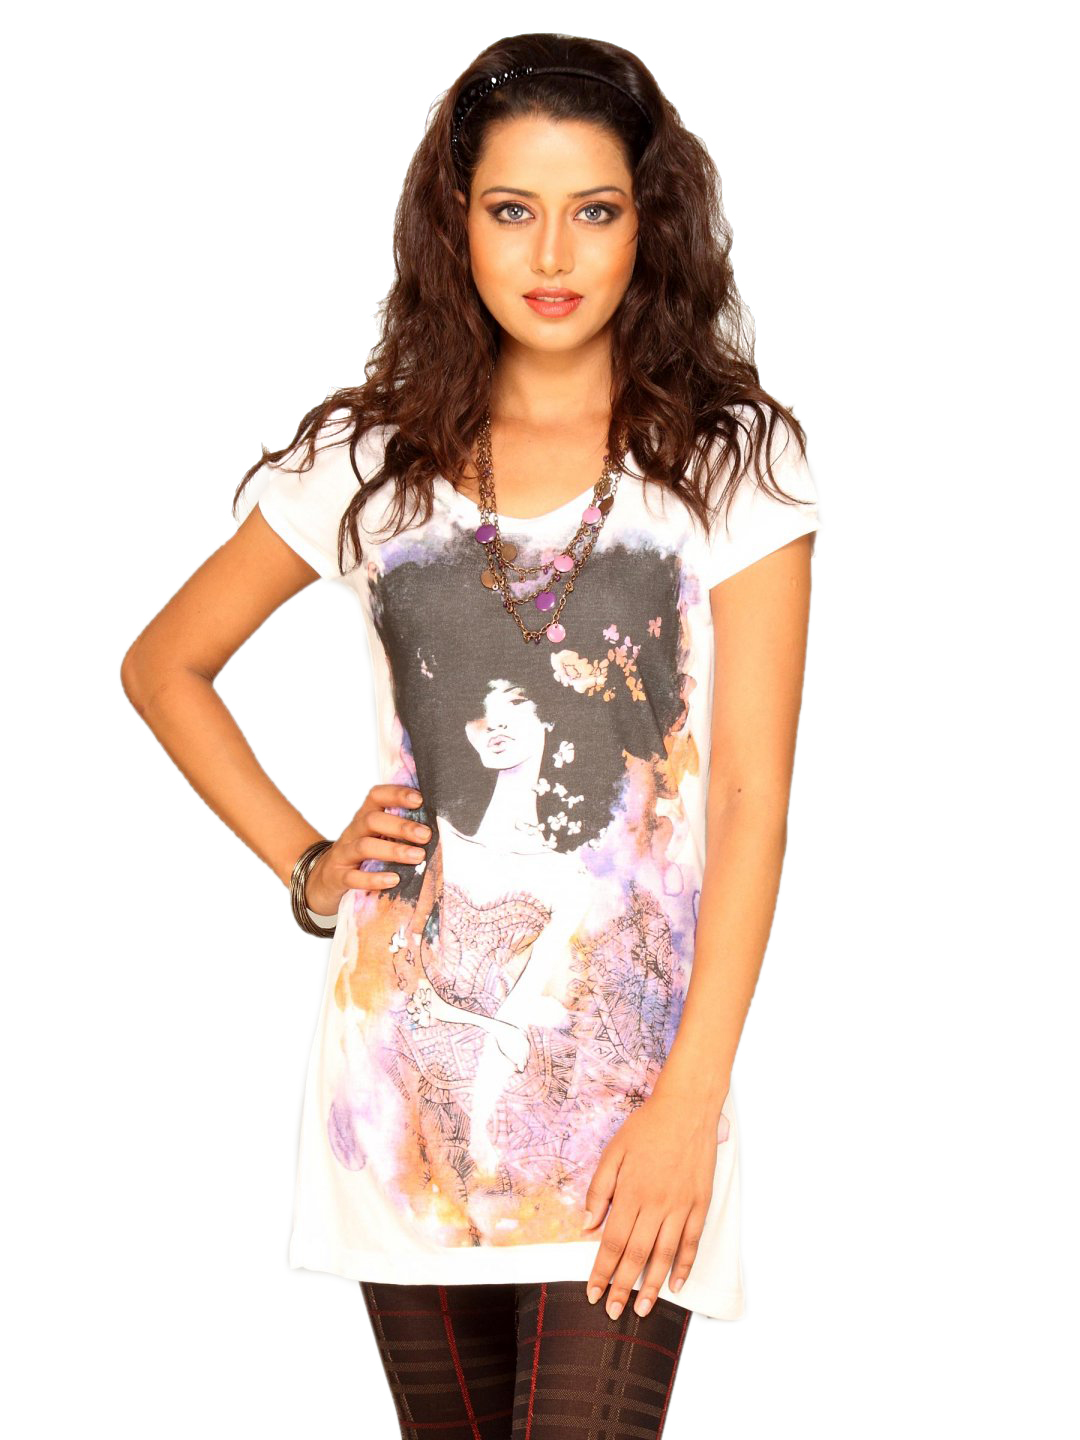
UCB Women's Pleat White T-shirt
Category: Apparel / Topwear / Tshirts
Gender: Women
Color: White
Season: Summer 2011
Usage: Casual